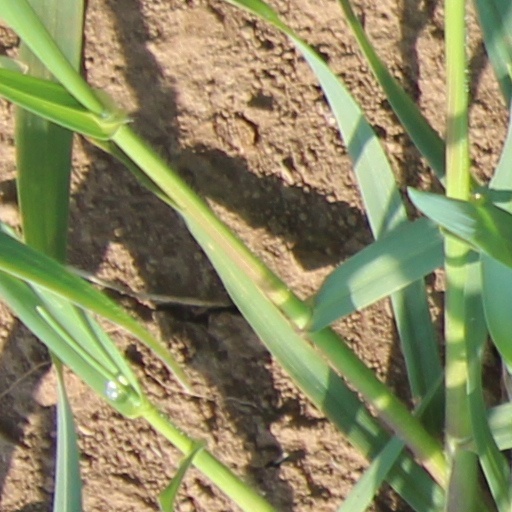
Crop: wheat